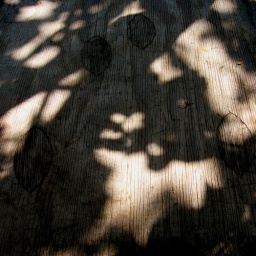
A plywood-top field desk under a dogwood tree.